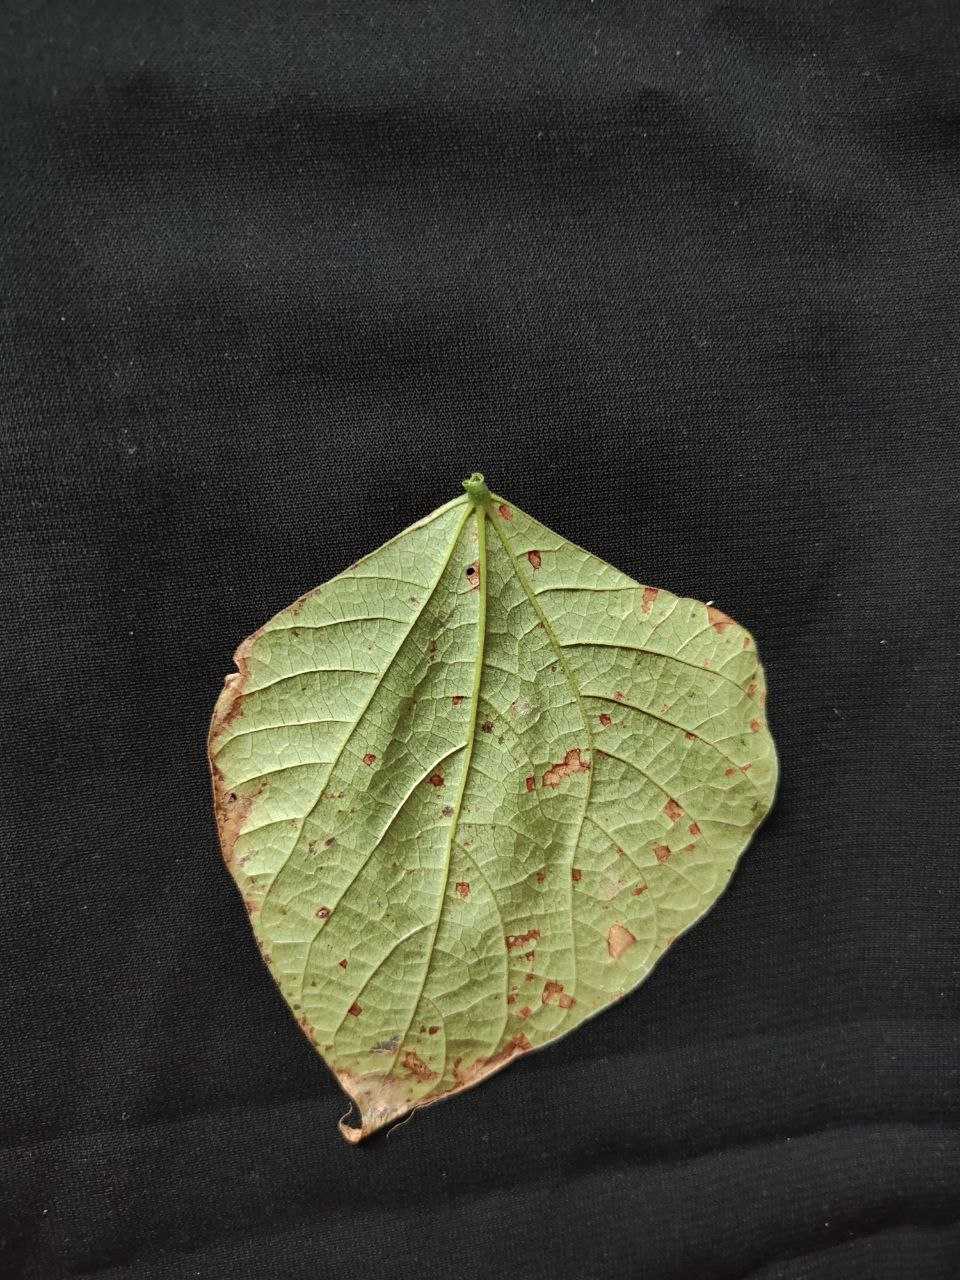
Crop: bean
Leaf condition: Rust